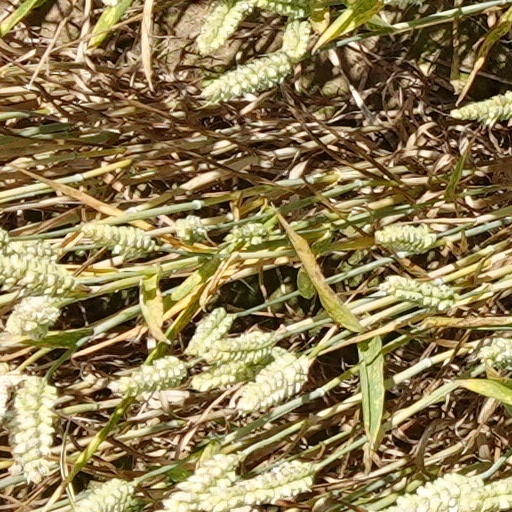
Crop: wheat